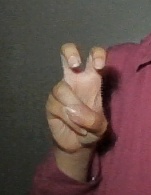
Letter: toot